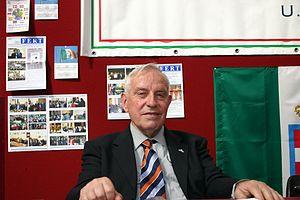
Sergio Boschiero est un politicien italien, représentant historique de quelques mouvements monarchistes italiens fondés après le 2 juin 1946.